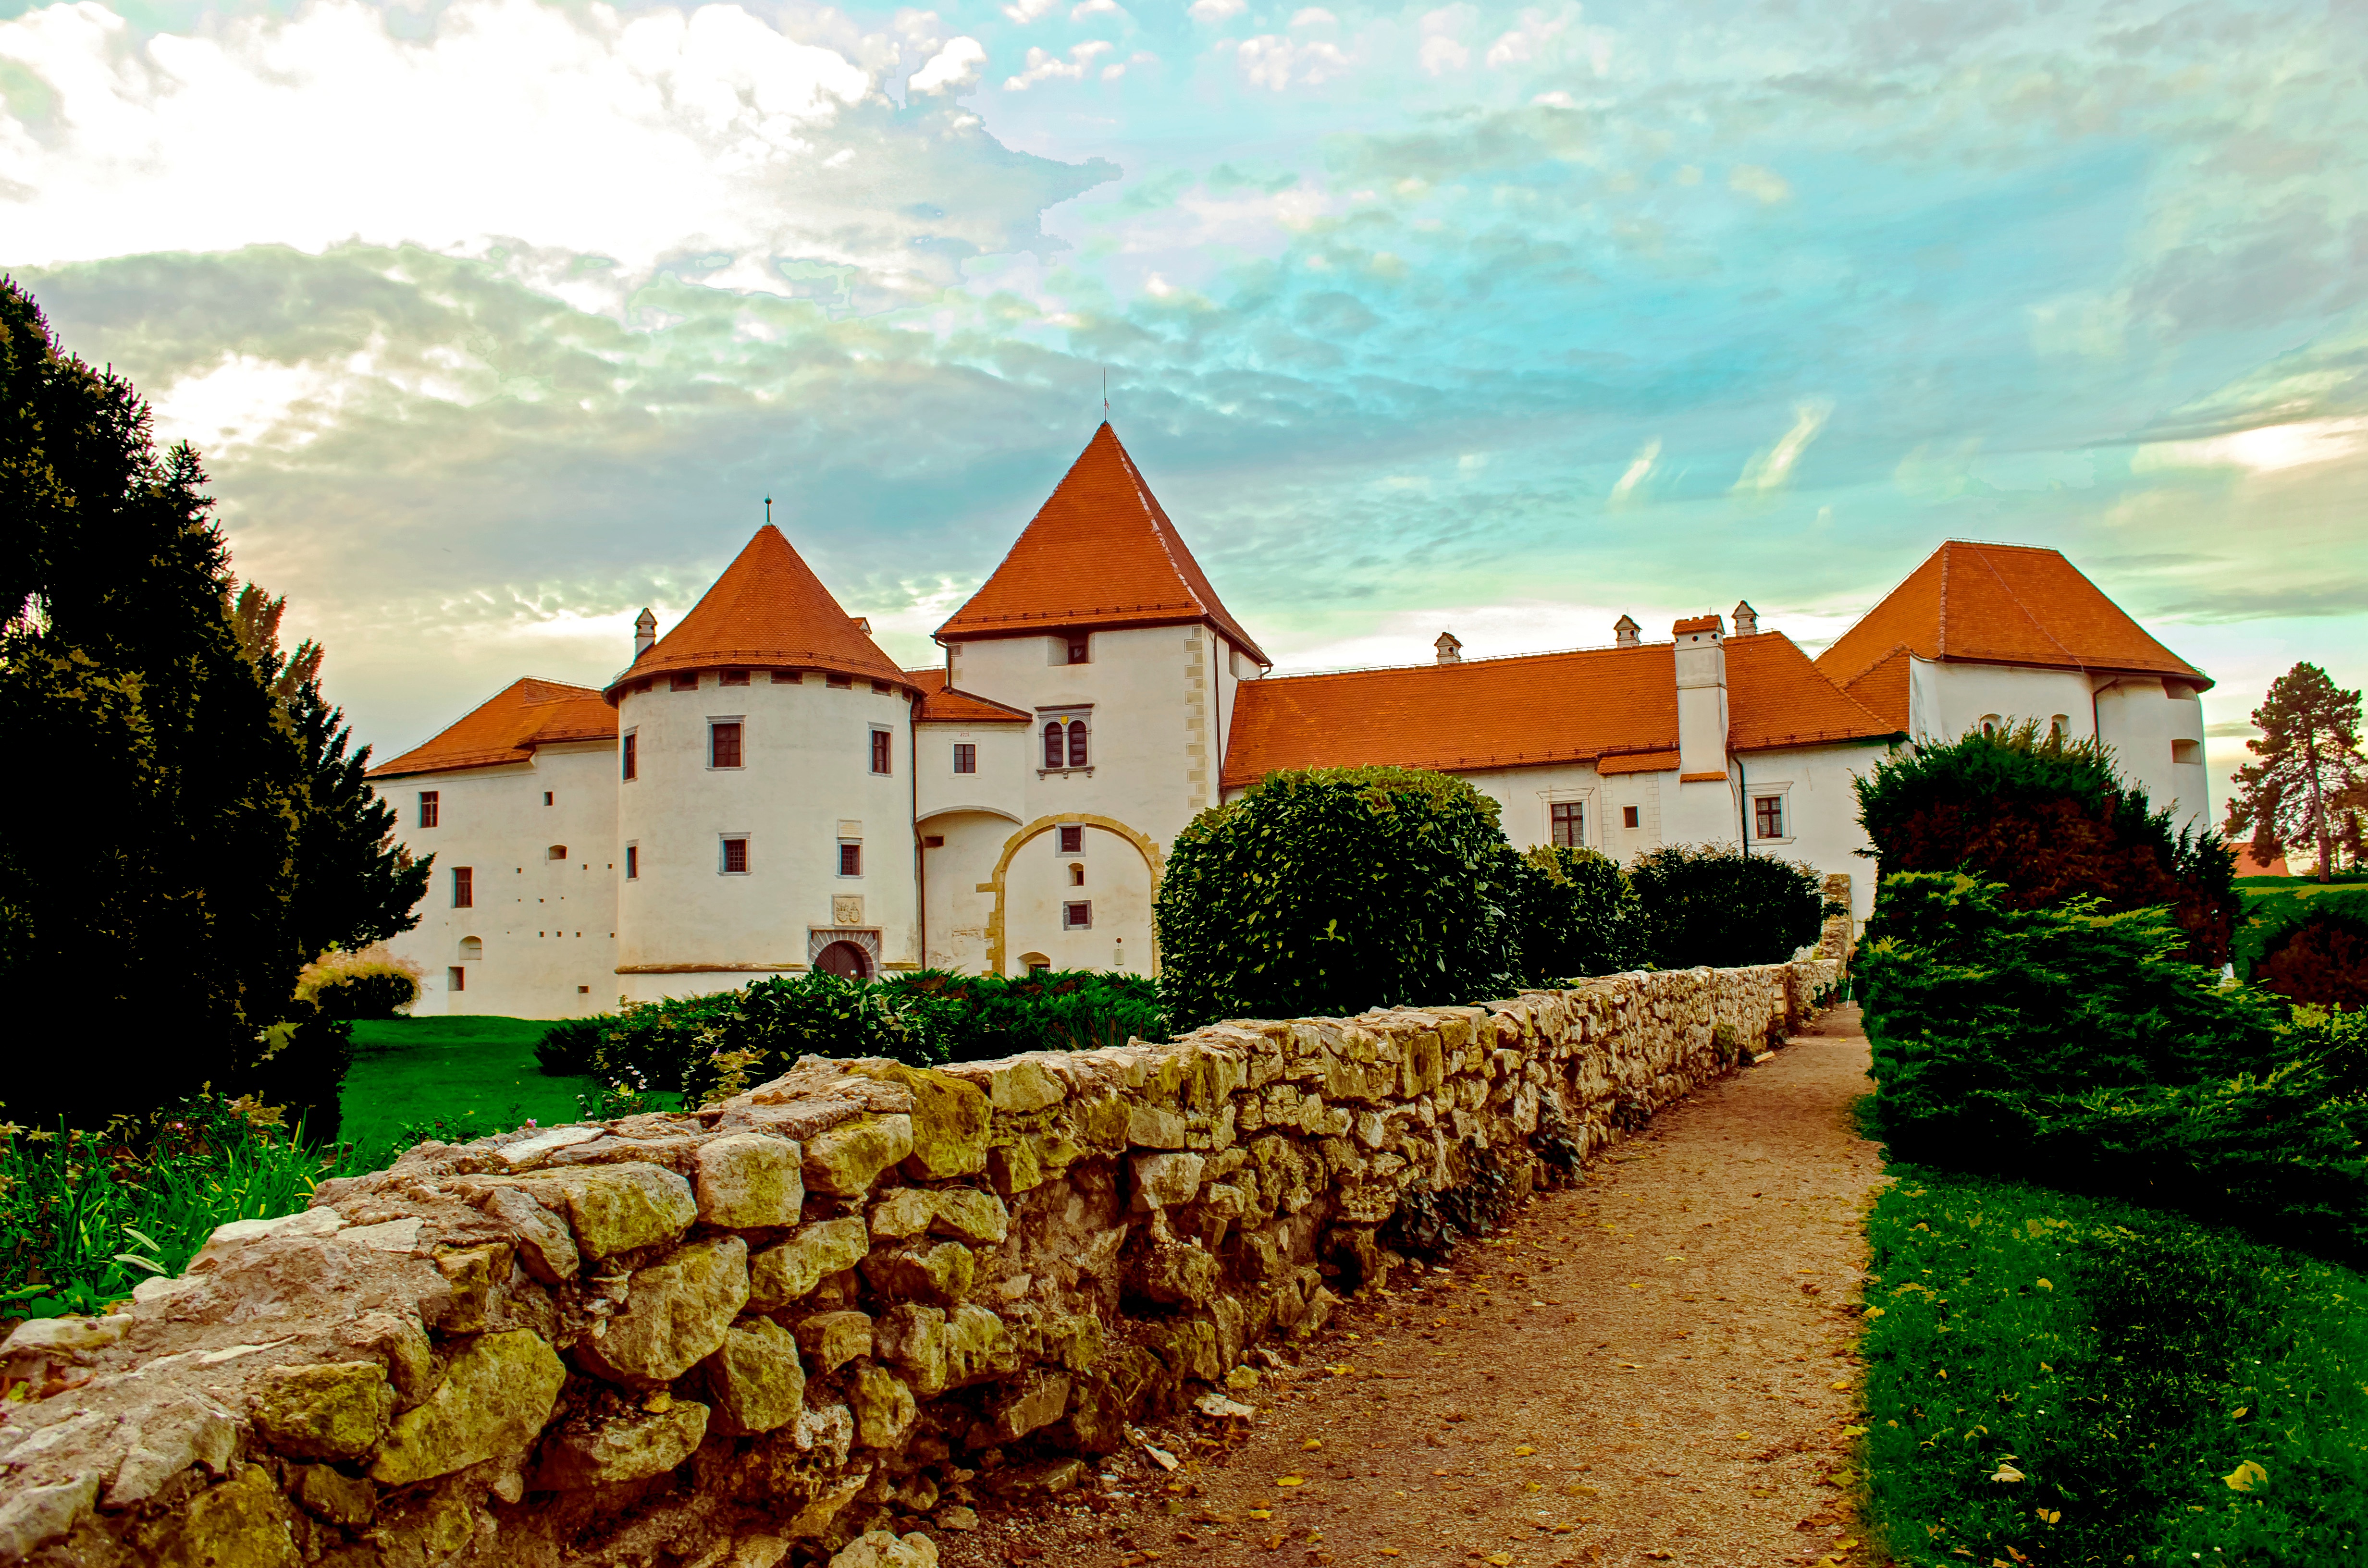
landscape, farm, house, flower, home, village, autumn, agriculture, estate, rural area